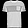
Label: T - shirt / top